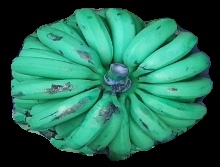
Variety: pachbale
Grade: grade2